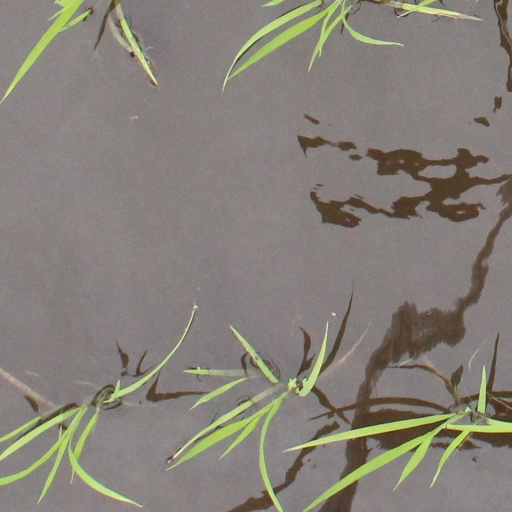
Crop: rice